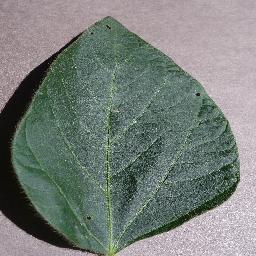
Label: Soybean___healthy